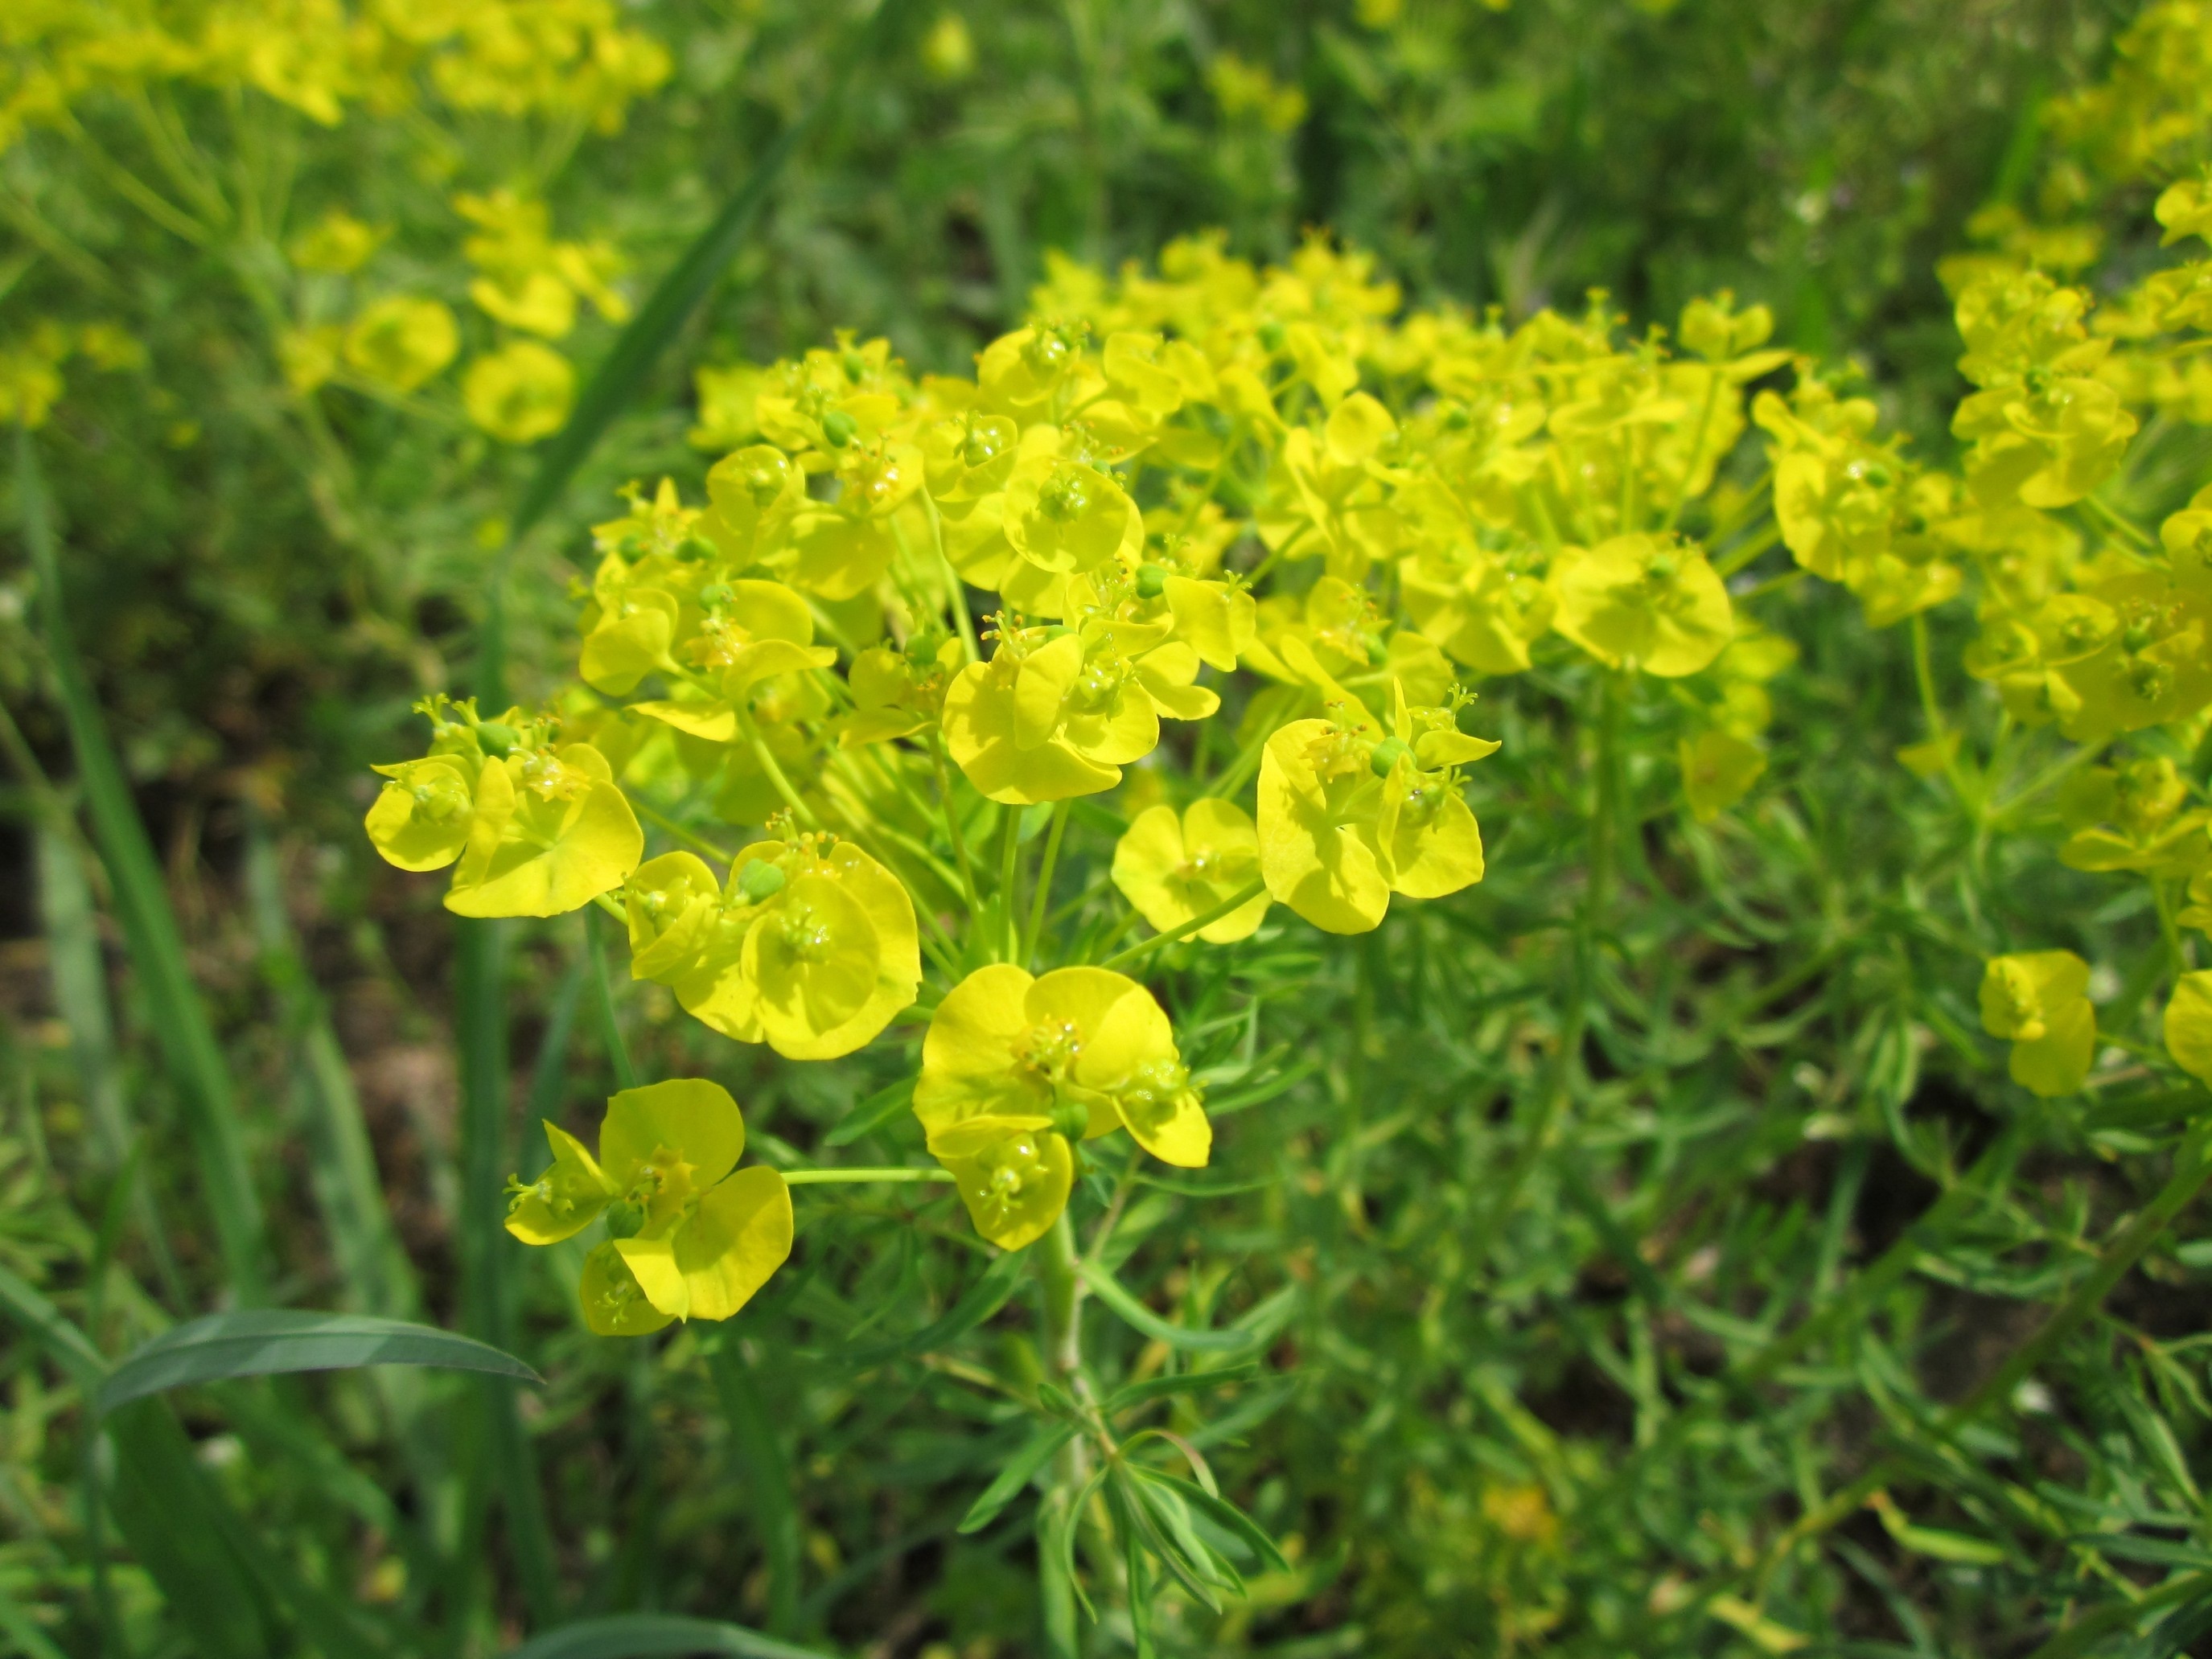
plant, meadow, flower, herb, produce, vegetable, botany, blooming, yellow, flora, rapeseed, wildflower, shrub, rue, canola, species, evening primrose, mustard, brassica, inflorescence, flowering plant, subshrub, annual plant, euphorbia cyparissias, cypress spurge, land plant, mustard plant, mustard and cabbage family, brassica rapa, common tormentil, common rue, chelidonium